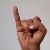
The image shows a hand gesture representing the letter 'I' in Indian Sign Language.